List of birds of Brazil

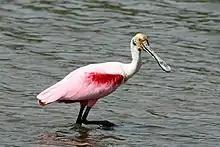
Roseate spoonbill

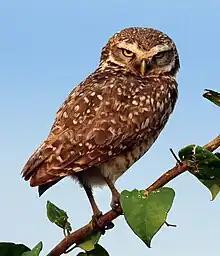
Burrowing owl

The family Ardeidae contains the bitterns, herons, and egrets. Herons and egrets are medium to large wading birds with long necks and legs. Bitterns tend to be shorter necked and more wary. Members of Ardeidae fly with their necks retracted, unlike other long-necked birds such as storks, ibises, and spoonbills.